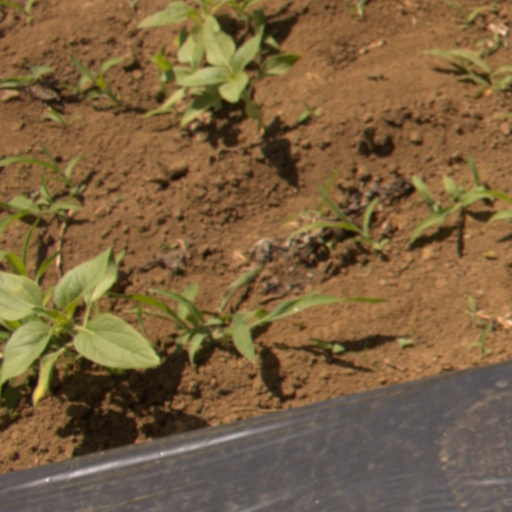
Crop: Jerusalem artichoke